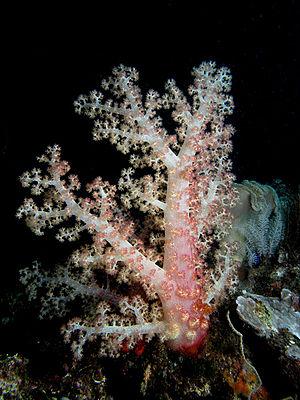
Dendronephthya est un genre de coraux de la famille des Nephtheidae.
Nephtheidae est une famille de coraux mous de l'ordre des Alcyonacea.